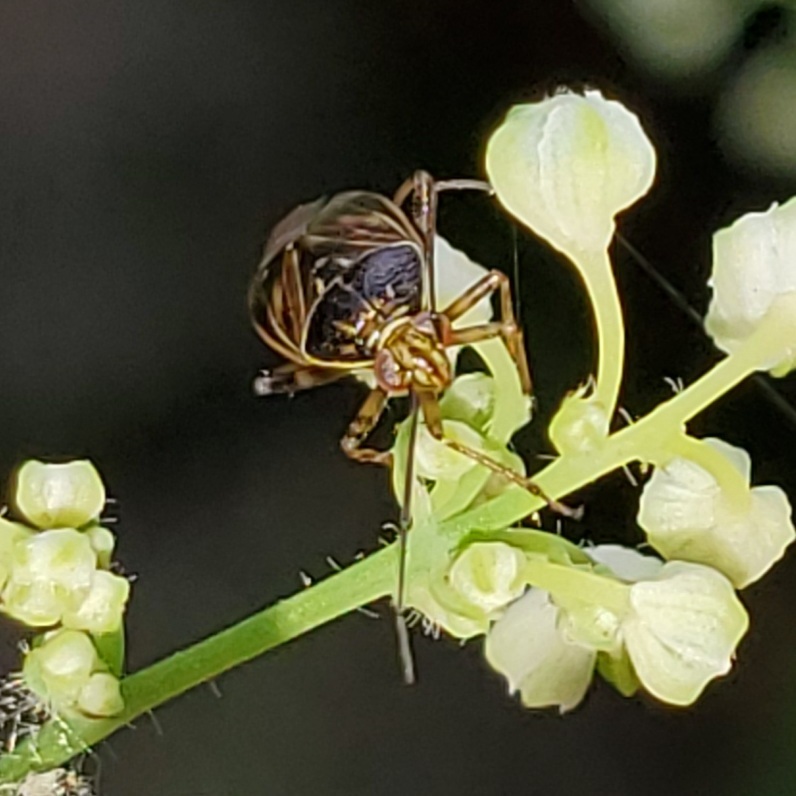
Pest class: lygus_bug